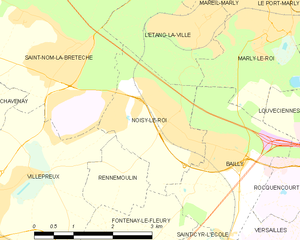
Carte des communes françaises Noisy-le-Roi